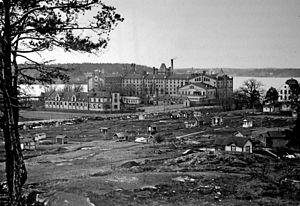
Stora Bryggeriet est un bâtiment industriel situé sur la rive ouest de l'île de Kungsholmen dans le centre de Stockholm en Suède.